Lungfish

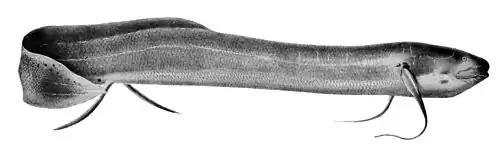
Spotted lungfish

The west African lungfish, "Protopterus annectens", is a species of lungfish found in West Africa. It has a prominent snout and small eyes. Its body is long and eel-like, some 9–15 times the length of the head. It has two pairs of long, filamentous fins. The pectoral fins have a basal fringe and are about three times the head length, while its pelvic fins are about twice the head length. In general, three external gills are inserted posterior to the gill slits and above the pectoral fins. It has cycloid scales embedded in the skin. There are 40–50 scales between the operculum and the anus and 36–40 around the body before the origin of the dorsal fin. It has 34–37 pairs of ribs. The dorsal side is olive or brown in color and the ventral side is lighter, with great blackish or brownish spots on the body and fins except on its belly. They reach a length of about 100 cm in the wild.